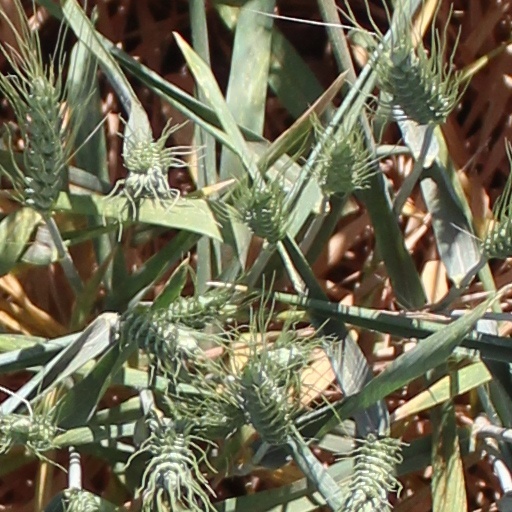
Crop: wheat